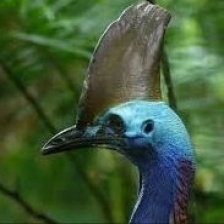
Species: CASSOWARY
Scientific name: CASUARIUS